A Common Turn

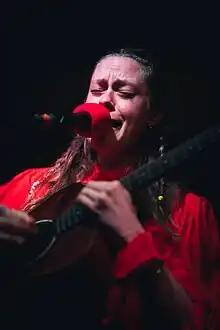
Anna B Savage singing (at Rough Trade in 2023)

In a review for "Beats Per Minute", Rob Hakimian wrote: "Having a voice as rich and immediately captivating as Savage does is one thing, but knowing how to deploy it is where she excels. Songs about the trials of sexual relationships are what many will likely come into this album expecting. A Common Turn is at its best when Savage is purely focused on herself, plumbing the depths of her psyche and existential angst." Jamie Wilde of "Clash" explained: "This is a gem of an album. Personal, honest and highly emotive, it tackles big questions; but most of all, it dares to be vulnerable. "A Common Turn" is undoubtedly one of the most notable releases of 2021 so far, marking a very impressive and well-earned return to music for Anna B Savage." Dan Cromb of "The Line of Best Fit" said: ""A Common Turn" serves as an excellent commentary on modern life, with some intensely personal struggles that others might be wary of sharing, lined up and forensically examined. The instrumentation is sparse where it needs to be, opening up space for Savage to trade on the richness of her voice. There are moments, however, such as on "Corncrakes", where the strumming of guitars reaches an almost frenzied level."